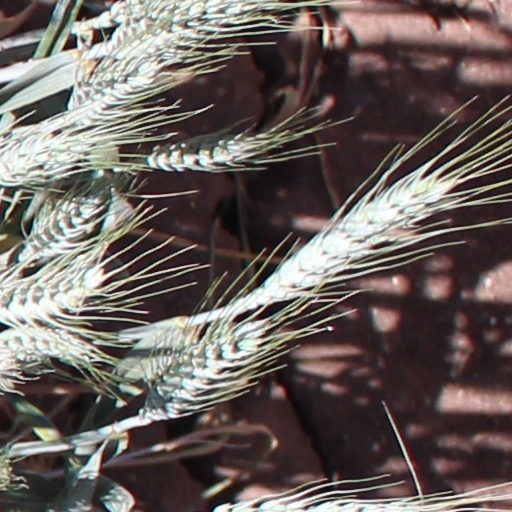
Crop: wheat